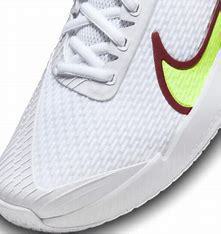
Brand: Nike
Model: Court Air Zoom Vapor Pro 2